Charles Annandale

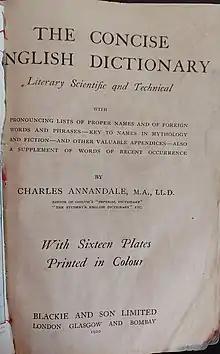

He was born at Fordoun on 26 August 1843, the son of James Annandale. He graduated M.A. from the University of Aberdeen in 1867, and later received an honorary degree there in 1885. received his M.A. in 1867 and LL.D. in 1885